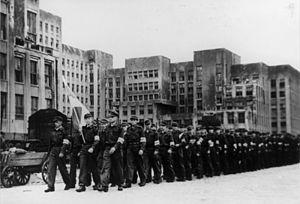
Les opérations lutte anti-partisans en Biélorussie furent en réalité et surtout des opérations contre les civils sous couvert d'opérations militaires menées conjointement ou séparément par les troupes SS, la police de sécurité nazie, la Wehrmacht, et la police auxiliaire biélorusse. Les actions majeures ont eu lieu entre le printemps 1942 et le printemps 1943.
Le Commissariat général de Ruthénie blanche est une circonscription administrative constituée à partir de territoires soviétiques conquis par la Wehrmacht dans les premières semaines de l'Opération Barbarossa. Territoire occupé, constitué à partir de la République socialiste soviétique de Biélorussie et administré par les Allemands, le commissariat est constitué dans un premier temps comme une entité autonome lors de la conférence du 16 juillet 1941, avant d'être intégré dans le Reichskommissariat Ostland le 1ᵉʳ septembre 1941 ; enfin, le commissariat recouvre son autonomie administrative dans les derniers mois de 1943. Champ clos des luttes de pouvoirs entre les différents pouvoirs nazis compétents sur son territoire, le commissariat constitue surtout le cadre pour les meurtres de masses perpétrés contre les Juifs et les Slaves, condamnés par l'antisémitisme et le racisme nazis.
Le Commissariat général de Ruthénie blanche est une circonscription administrative constituée à partir de territoires soviétiques conquis par la Wehrmacht dans les premières semaines de l'Opération Barbarossa. Territoire occupé, constitué à partir de la République socialiste soviétique de Biélorussie et administré par les Allemands, le commissariat est constitué dans un premier temps comme une entité autonome lors de la conférence du 16 juillet 1941, avant d'être intégré dans le Reichskommissariat Ostland le 1ᵉʳ septembre 1941 ; enfin, le commissariat recouvre son autonomie administrative dans les derniers mois de 1943. Champ clos des luttes de pouvoirs entre les différents pouvoirs nazis compétents sur son territoire, le commissariat constitue surtout le cadre pour les meurtres de masses perpétrés contre les Juifs et les Slaves, condamnés par l'antisémitisme et le racisme nazis.
La collaboration biélorusse pendant la Seconde Guerre mondiale — dans son acception historiographique soviétique et russe, signifie la collaboration politique, économique et militaire avec les forces d'occupation allemandes pendant la Seconde Guerre mondiale sur le territoire de la Biélorussie.